Vũ Đình Long

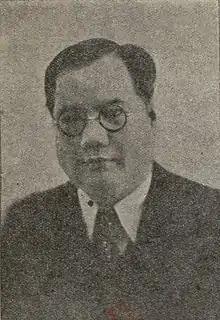
Vũ Đình Long

Vũ Đình Long (19 December 1896 - 14 August 1960) was a Vietnamese dramatist noted for the first western style spoken play in Vietnamese - "A cup of Poison" in 1921.